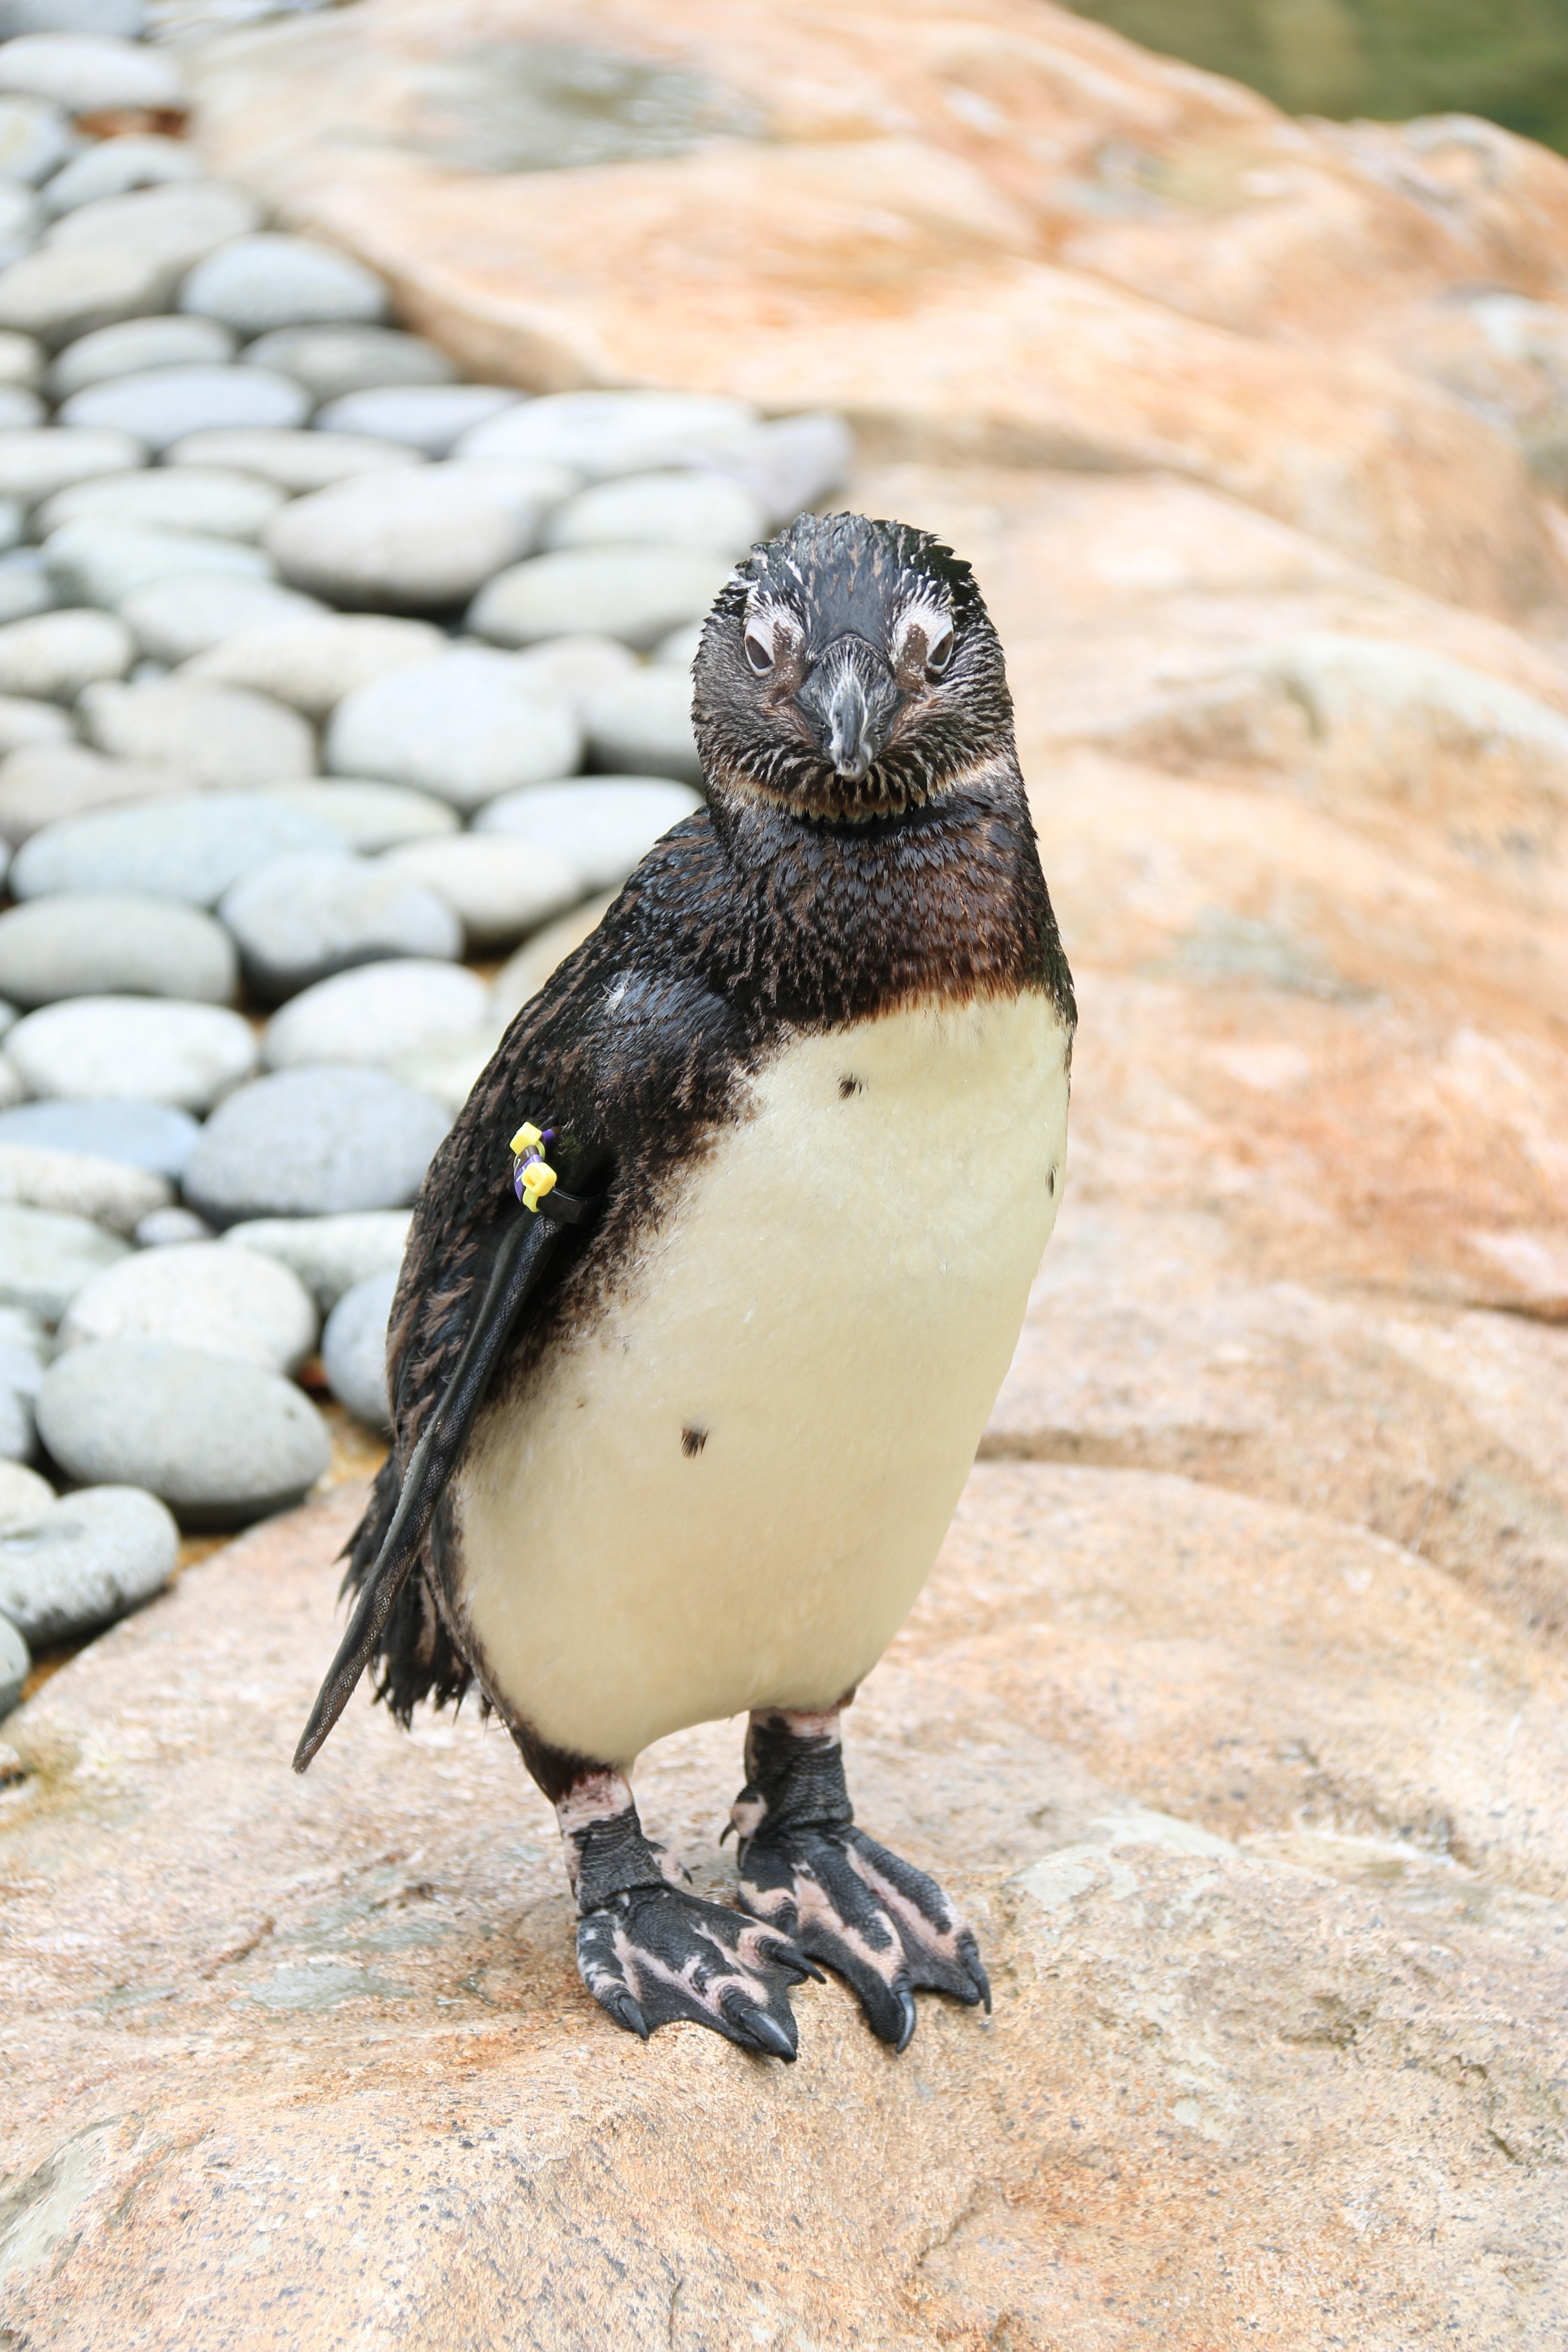
nature, outdoor, wilderness, bird, white, animal, cute, wildlife, wild, zoo, beak, feather, fauna, penguin, wings, vertebrate, creature, flightless bird, perching bird